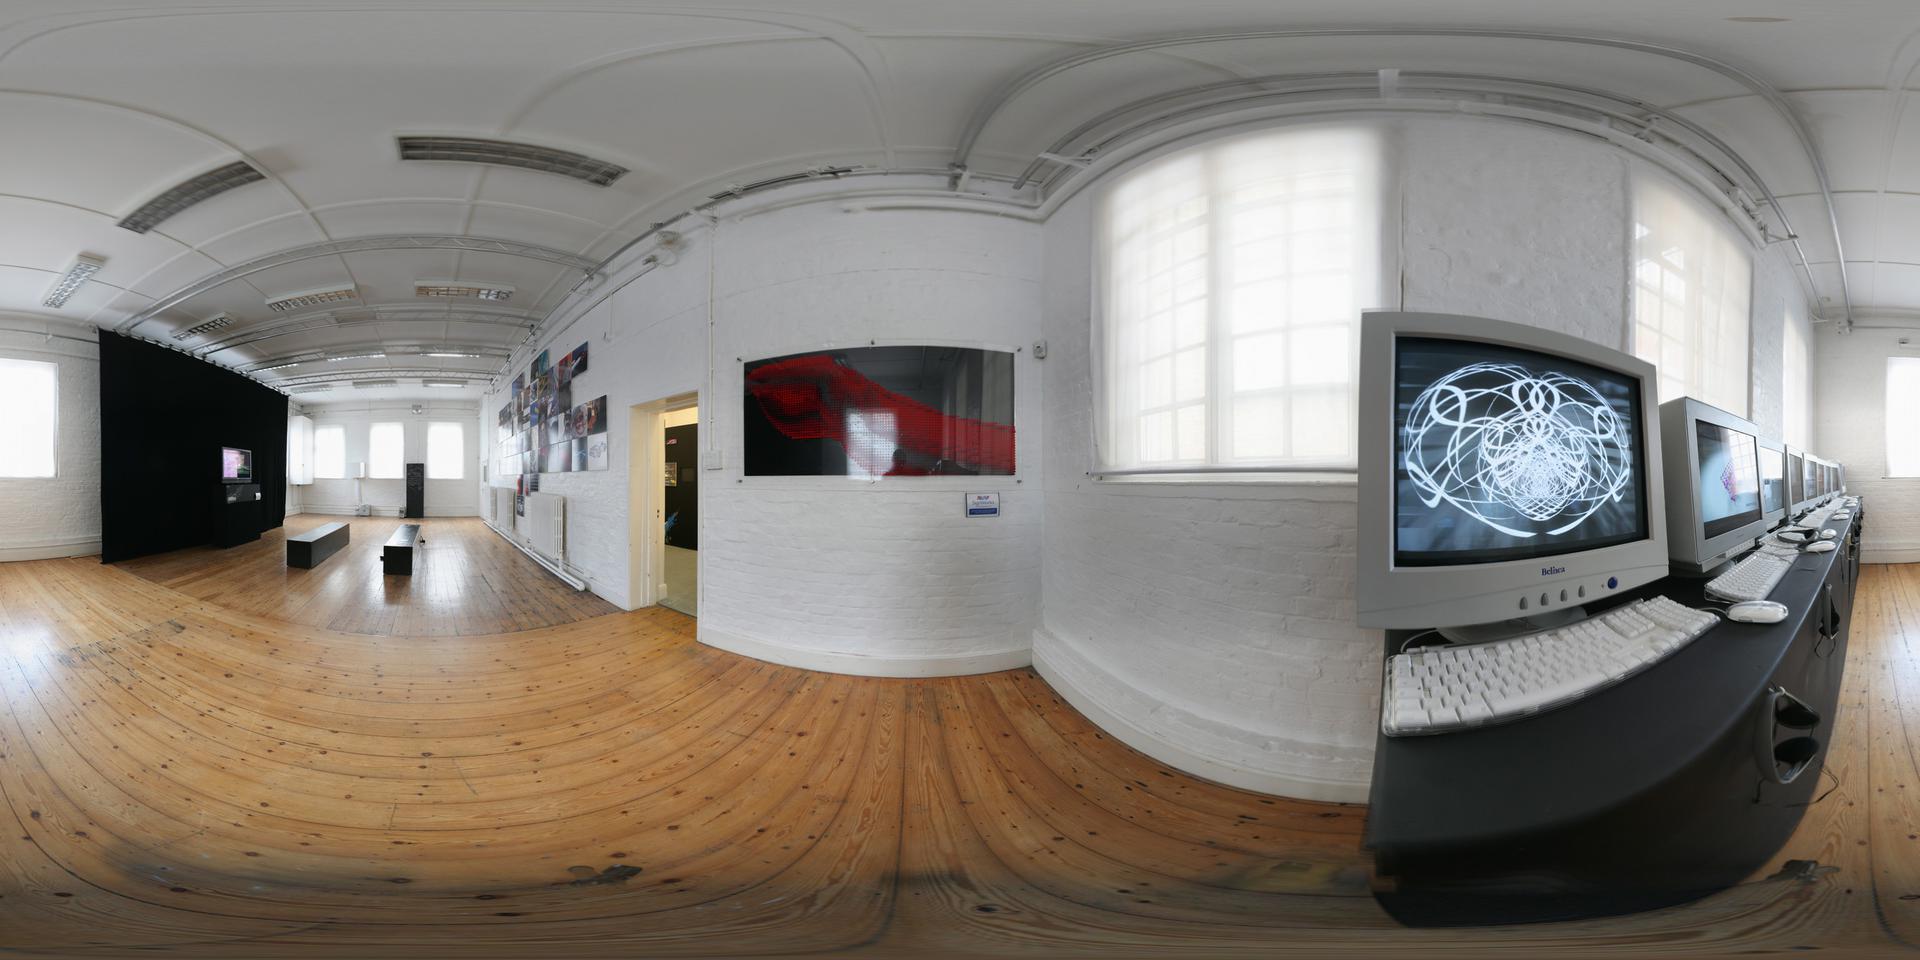
Referred object: the wall-mounted flat-screen TV

Referred object: turn right to face the large CRT monitor

Referred object: the monitor opposite the large window